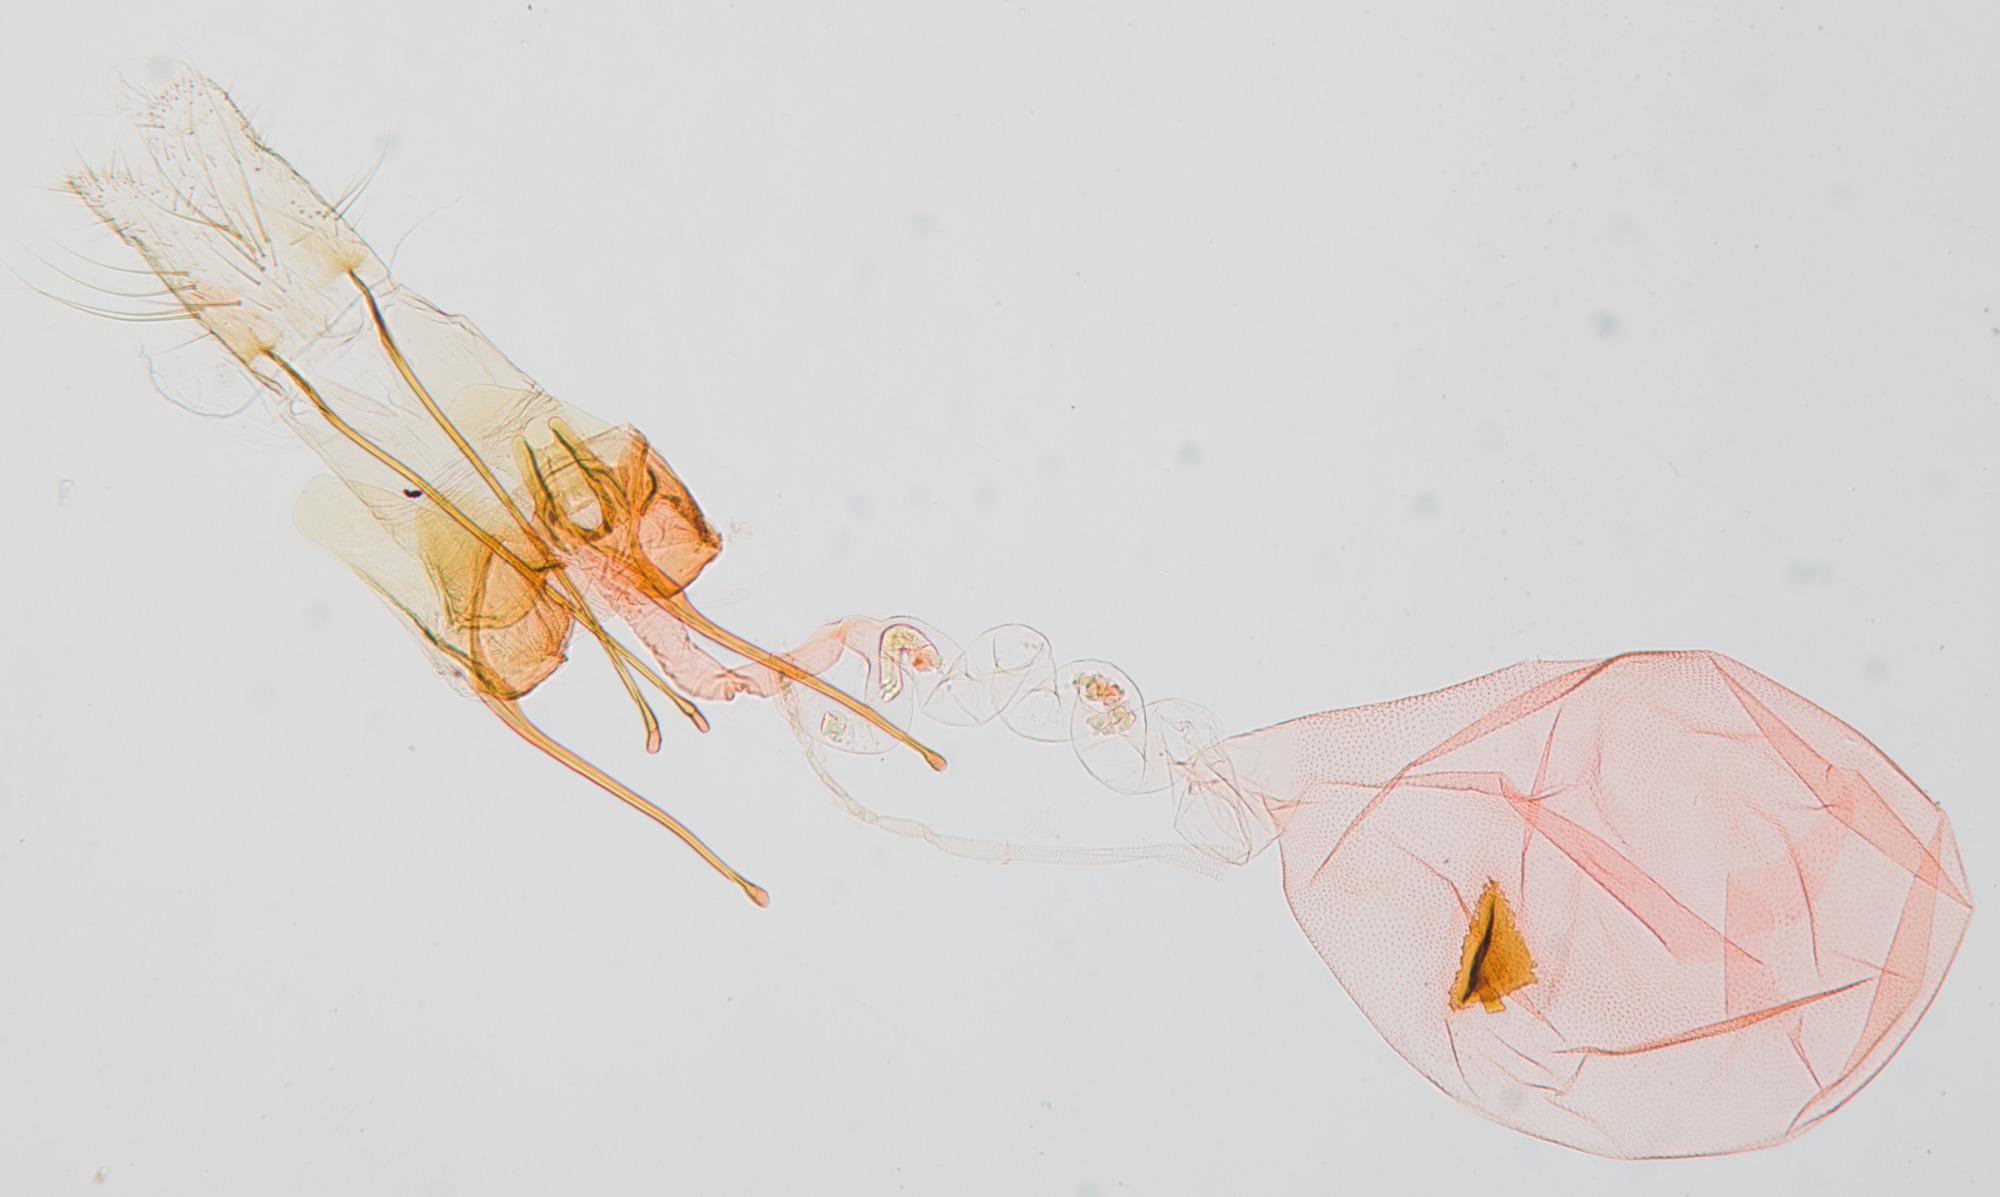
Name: Haplochela trigonota
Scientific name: Haplochela trigonota (Walsingham, 1911)
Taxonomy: Animalia, Arthropoda, Insecta, Lepidoptera, Gelechiidae, Gelechiinae
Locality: Barro Colorado Island. 20-23.V.64 WD & SS Duckworth, Canal Zone, Panama
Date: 20 May 1964